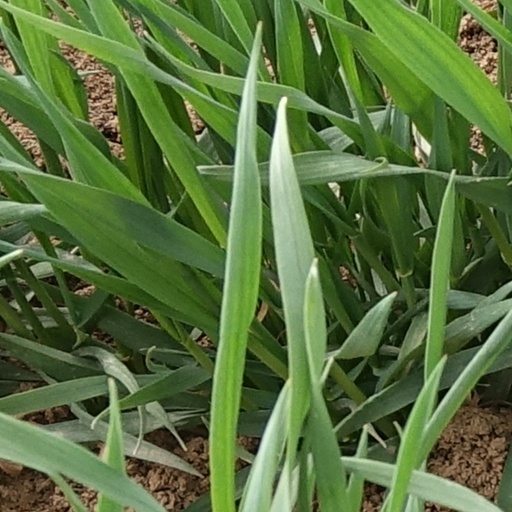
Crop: wheat